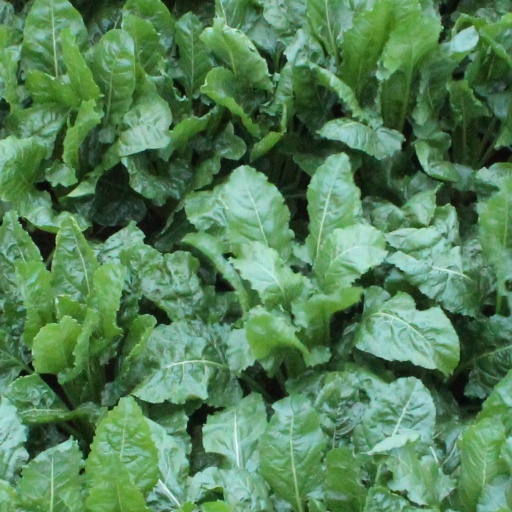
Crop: sugar beet